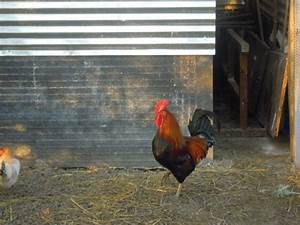
Label: chicken